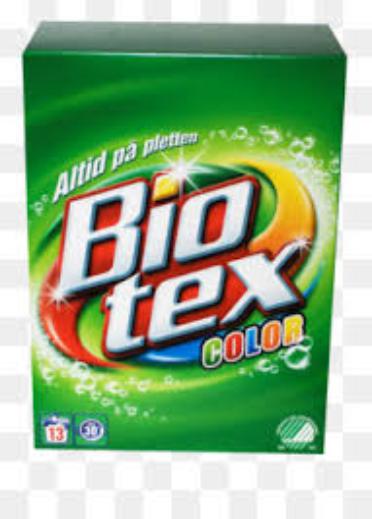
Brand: Biotex
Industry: Necessities